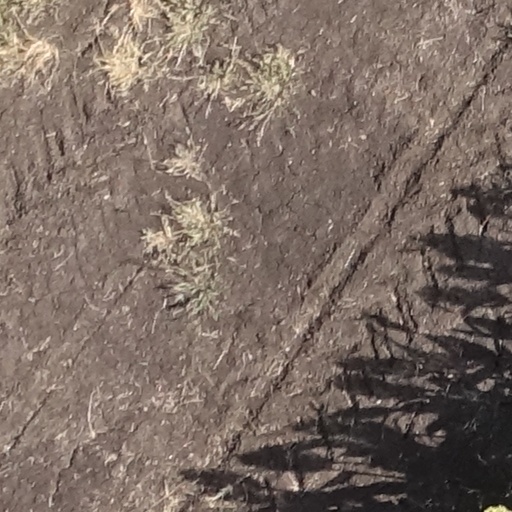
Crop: sorghum